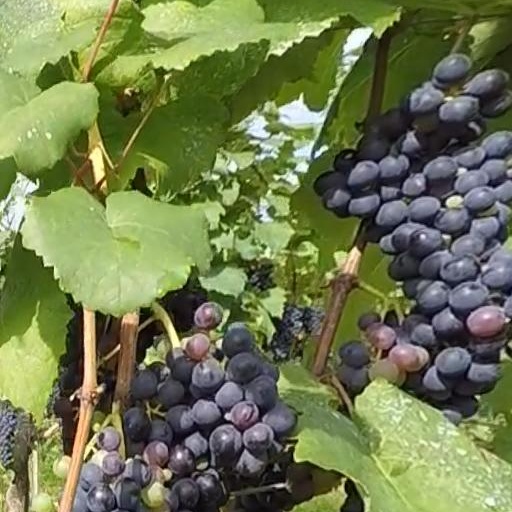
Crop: grape